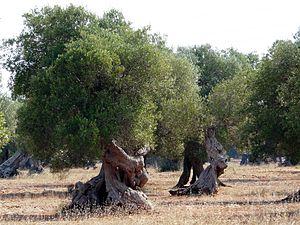
La région des Pouilles, dite plus couramment les Pouilles, voire la Pouille, est une région d'Italie, située dans l'extrême sud-est du pays. Son gentilé est Apulien. La région compte un peu plus de 4 millions d'habitants et son chef-lieu et principale agglomération est Bari. Délimitée par les régions de Molise au nord, de la Campanie à l'ouest et de la Basilicate au sud-ouest, la région est baignée par la mer Adriatique à l'est et la mer Ionienne au sud. Administrativement, la région comprend la ville métropolitaine de Bari et les provinces de Barletta-Andria-Trani, Brindisi, Foggia, Lecce et Tarente.